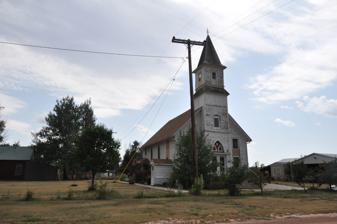
Building: Buffalo Gap Historic Commercial District
Country: United States of America
Year built: 1886
Historic district in South Dakota, United States United States historic place Buffalo Gap Historic Commercial District U.S. National Register of Historic Places Church in the Buffalo Gap Historic Commercial District, August 2017 Location Roughly, area surrounding Main, Second and Walnut Sts., Buffalo Gap, South Dakota Coordinates 43°29′31″N 103°18′43″W / 43.49194°N 103.31194°W / 43.49194; -103.31194 Area 10 acres (4.0 ha) Built 1886 Architectural style Late 19th And Early 20th Century American Movements MPS Rural Resources of Eastern Custer County MPS NRHP reference No. 95000774 100009859 (decrease) Significant dates Added to NRHP June 30, 1995 Boundary decrease January 29, 2024 The Buffalo Gap Historic Commercial District , is a historic district in Buffalo Gap , South Dakota , United States, that is listed on the National Register of Historic Places (NRHP). Description Buildings in the Buffalo Gap Historic Commercial District, August 2017 When first listed, the district covered 10 acres (4.0 ha) and had 25 contributing buildings and two contributing sites . It included roughly the area surrounding Main, 2nd, and Walnut Streets. It was added to the NRHP on June 30, 1995. A boundary decrease was approved in January 2024. See also National Register of Historic Places portal National Register of Historic Places listings in Custer County, South Dakota References